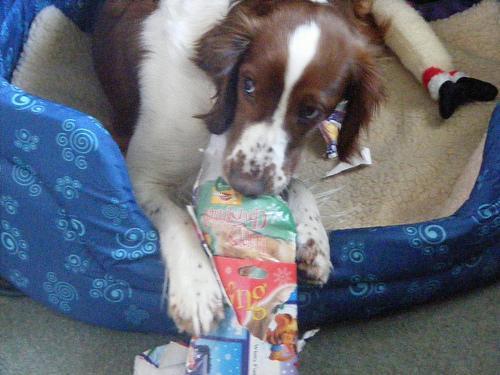
Welsh_springer_spaniel